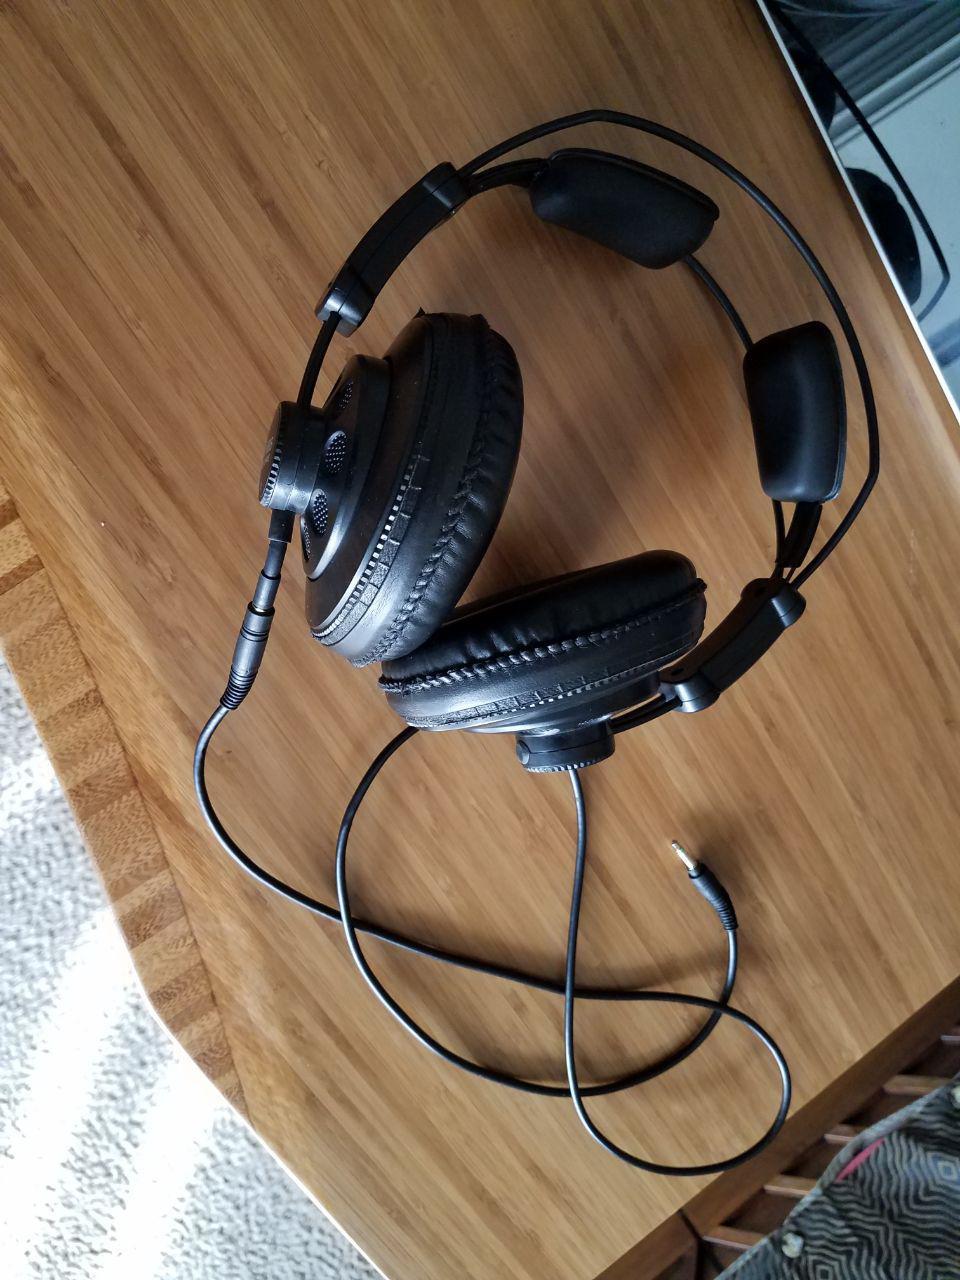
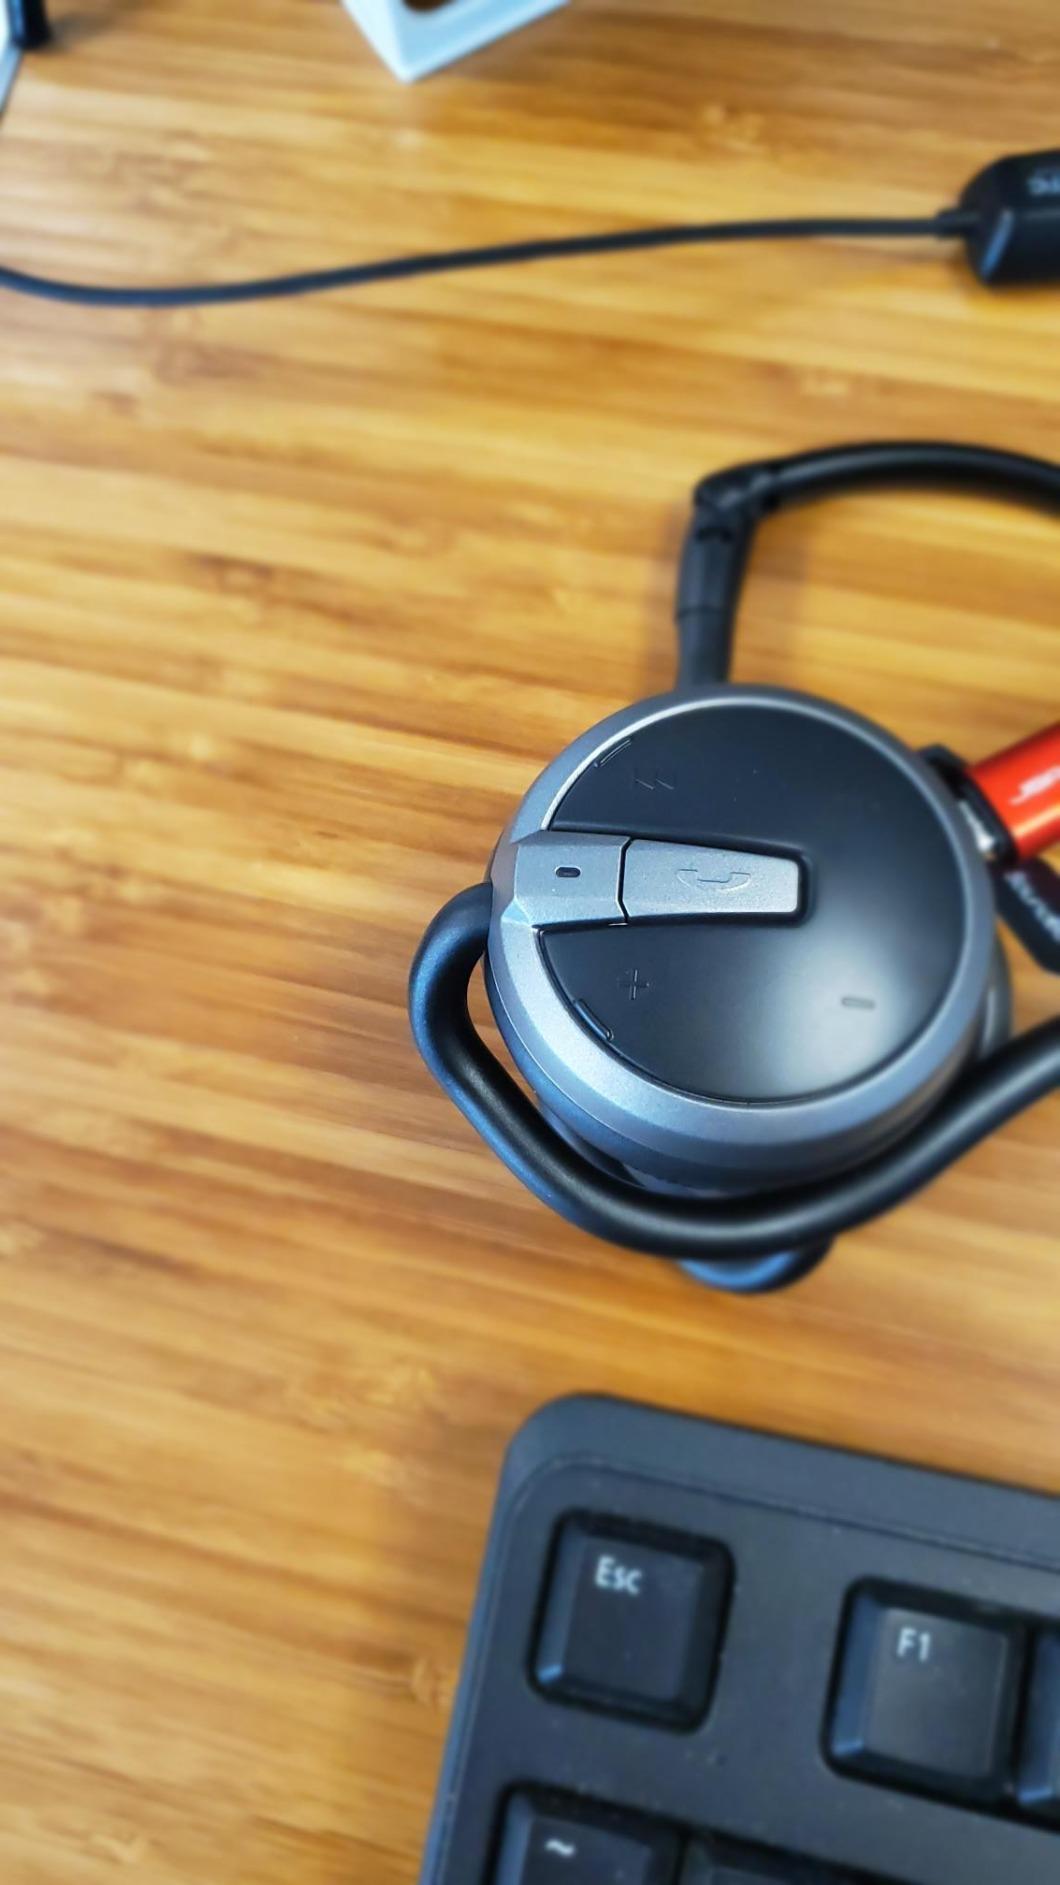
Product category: headphones
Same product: no